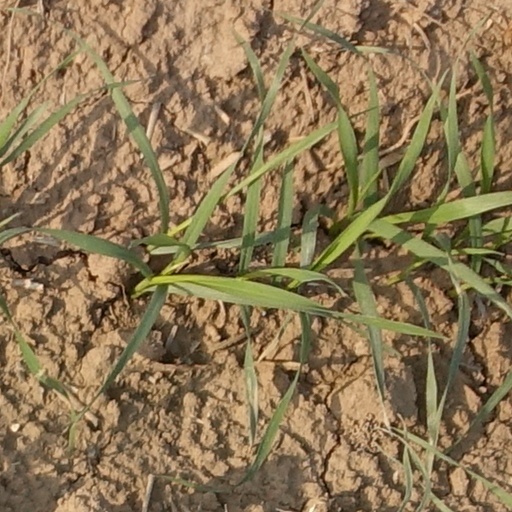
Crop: wheat